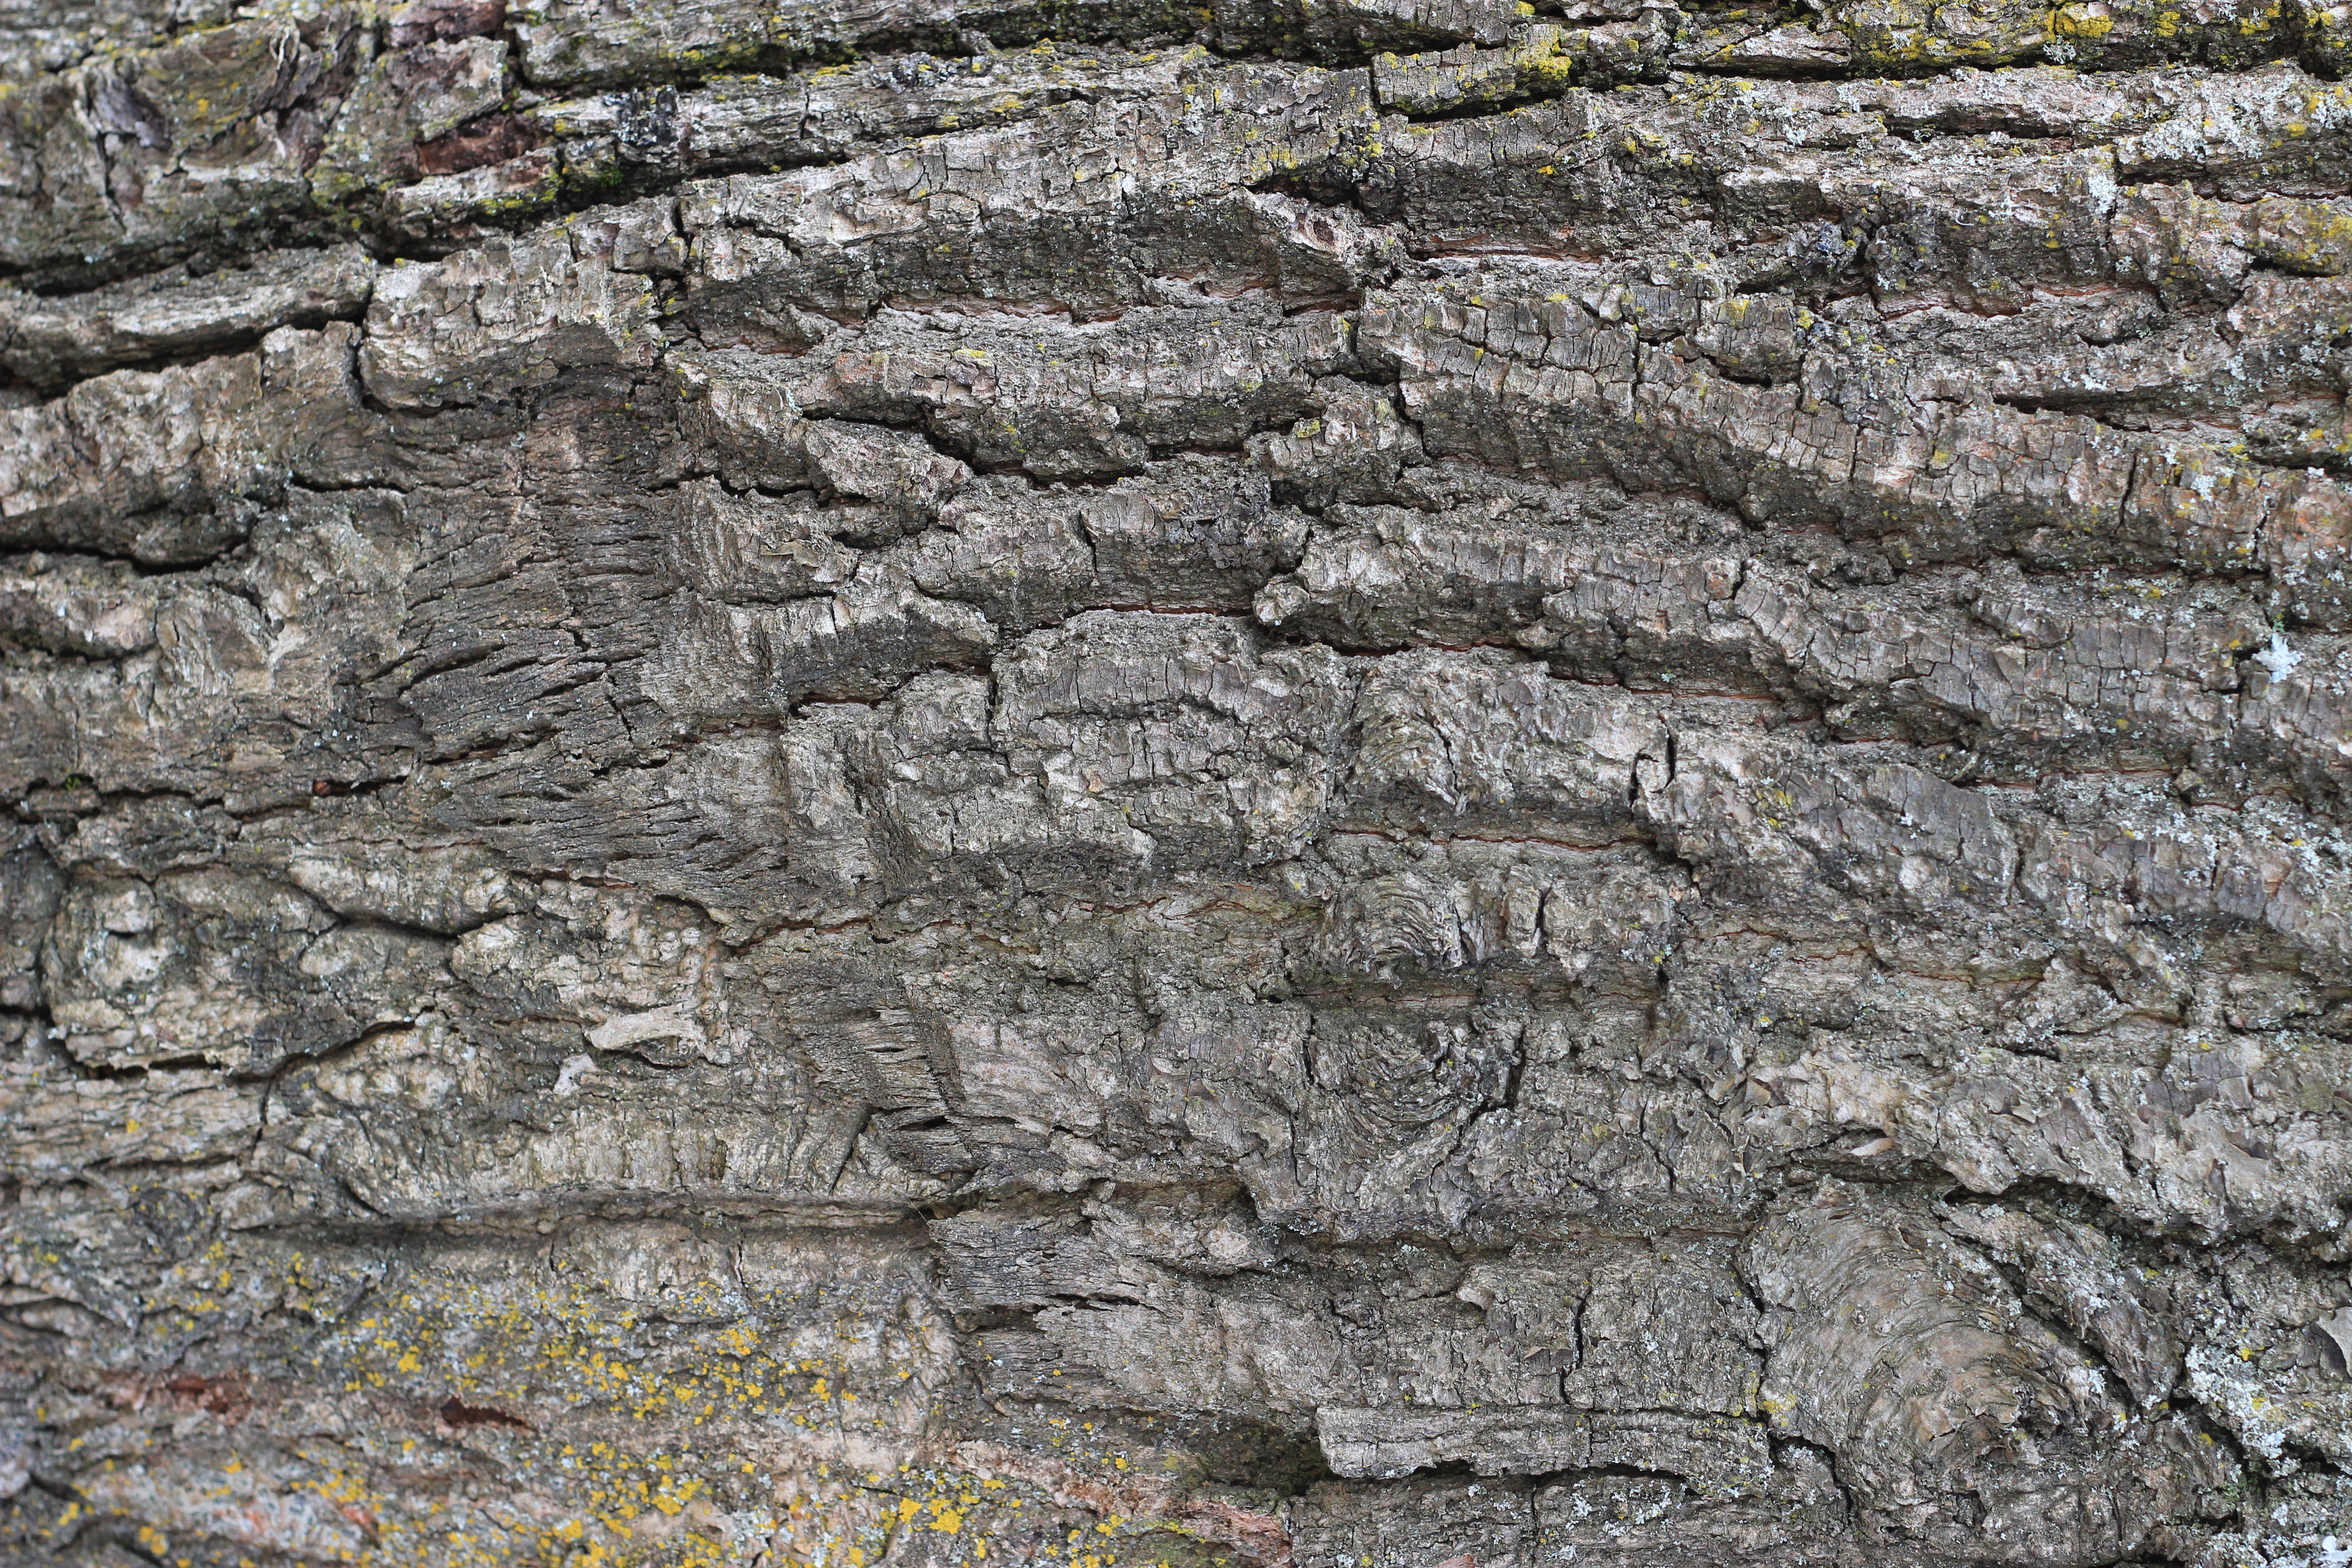
tree bark, tree, bark, wood texture, bark texture, texture, brown, wood, bedrock, trunk, formation, groundcover, outcrop, stone wall, pattern, grass, road surface, soil, fault, intrusion, rock, composite material, brick, building material, sill, brickwork